Climate change in Maryland

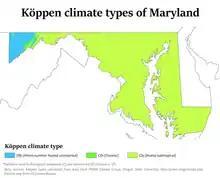
Köppen climate types in Maryland, showing that most of the state is now humid subtropical.

Climate change in Maryland encompasses the effects of climate change, attributed to man-made increases in atmospheric carbon dioxide, in the U.S. state of Maryland.